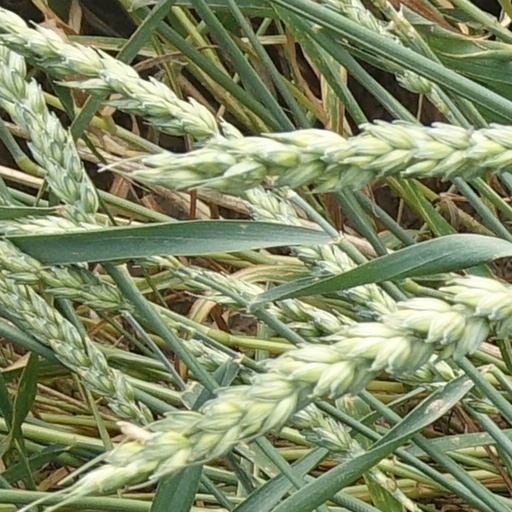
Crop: wheat